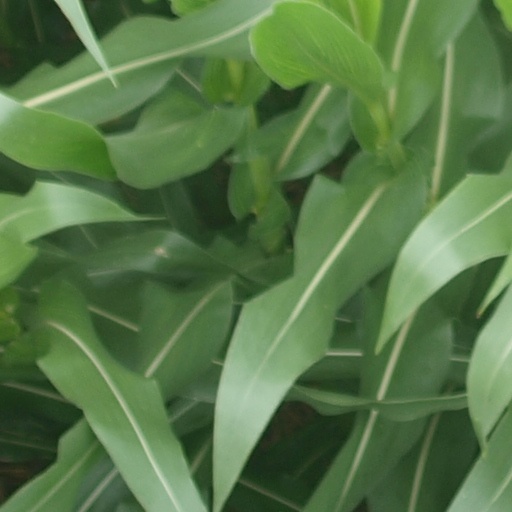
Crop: maize; corn